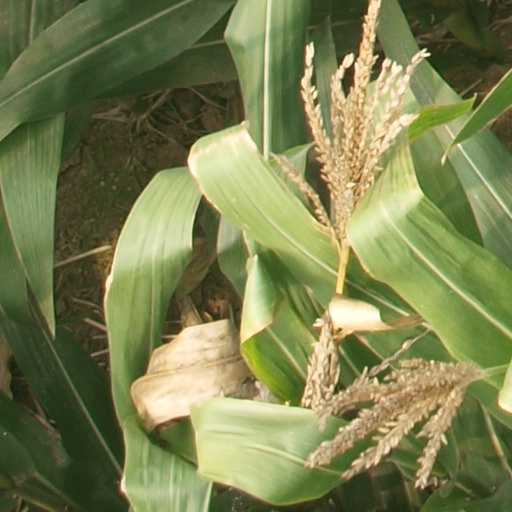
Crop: maize; corn